Hyperhidrosis

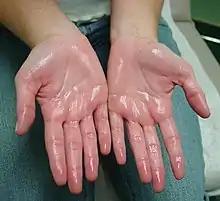

Hyperhidrosis is a medical condition in which a person exhibits excessive sweating, more than is required for the regulation of body temperature. Although it is primarily a physical burden, hyperhidrosis can deteriorate the quality of life of the people who are affected, frequently leading to psychological, physical, and social consequences. Hyperhidrosis can lead to difficulties in professional fields, with more than 80% of patients experiencing moderate to severe emotional effects from the disease.